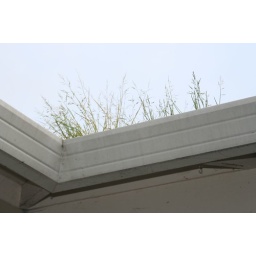
grass growing in our house gutters